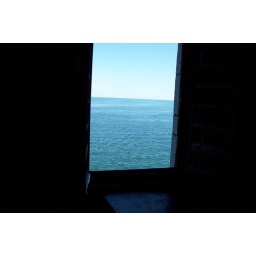
looking out the window of the officers room in the French castle